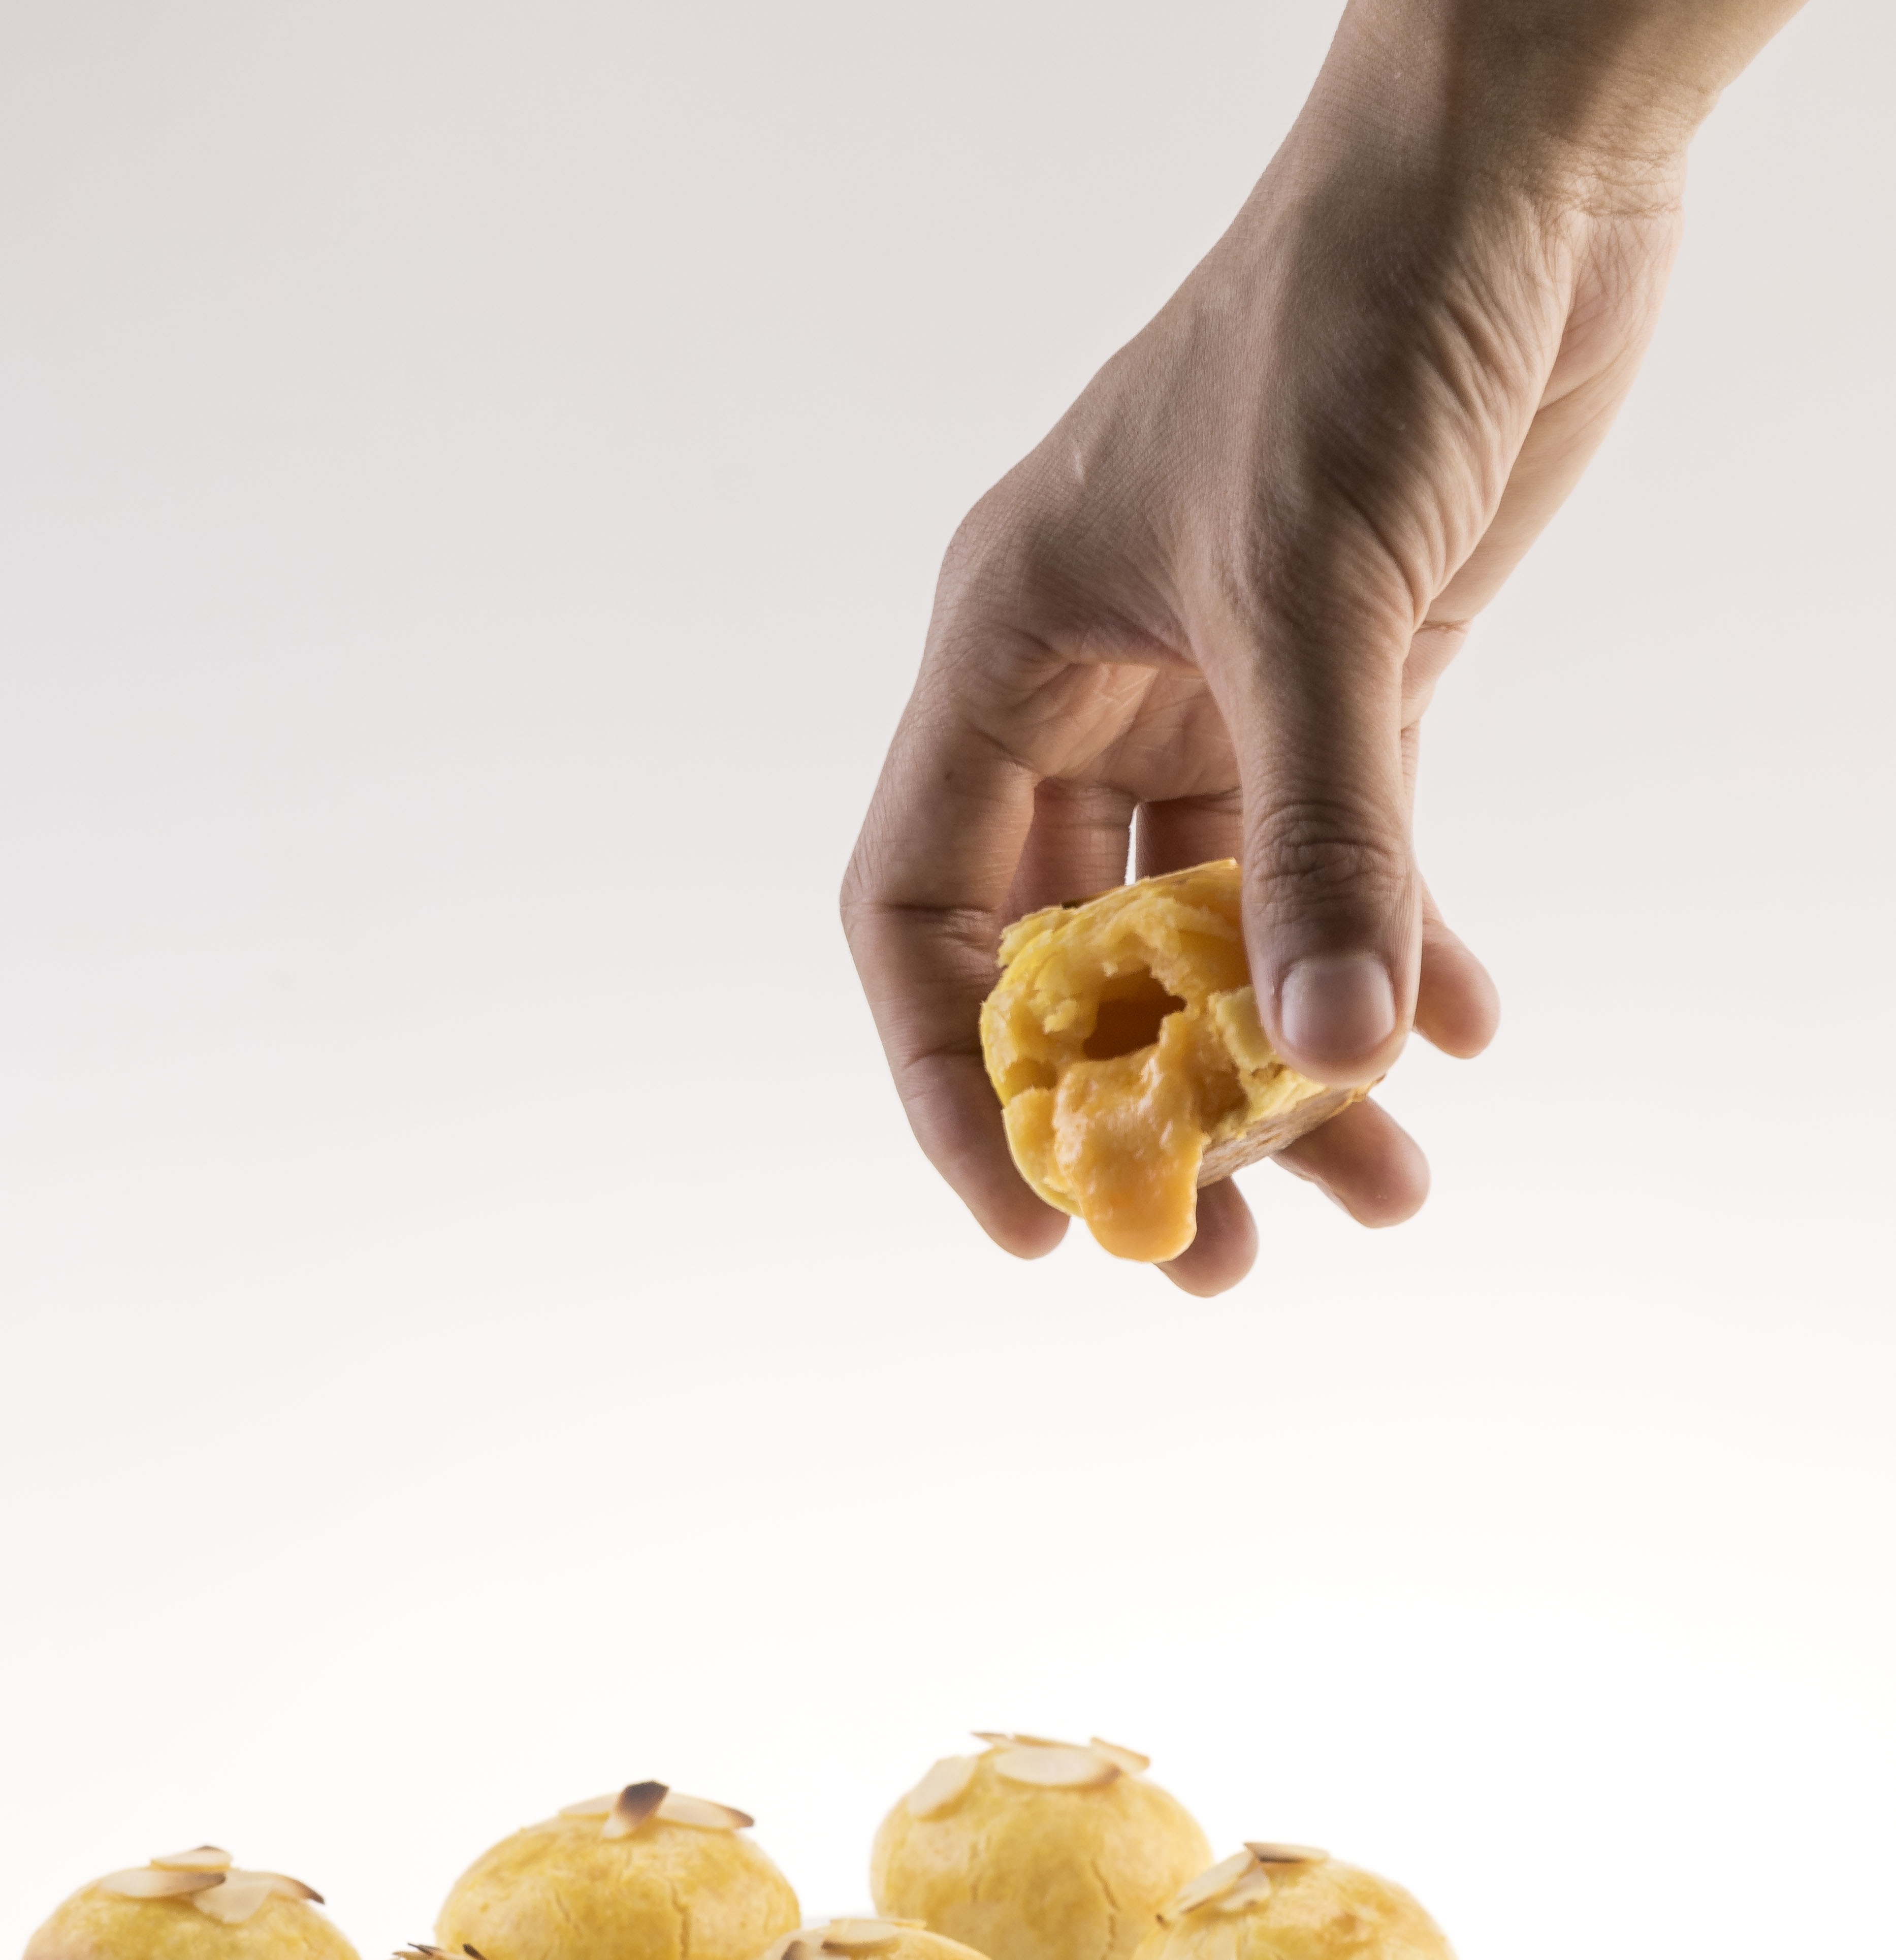
hand, plant, fruit, food, produce, dessert, pastry, flowering plant, west point, land plant